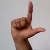
The image shows a hand gesture representing the letter 'L' in Indian Sign Language.